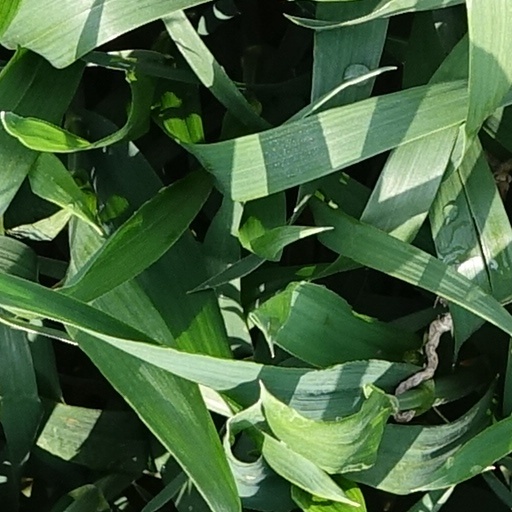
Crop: wheat